Why I Am a Vegetarian

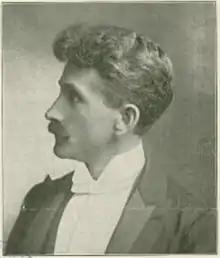
Moore,

J. Howard Moore (1862–1916) was an American writer, zoologist, and science teacher, and a prominent member in the Chicago Vegetarian Society.